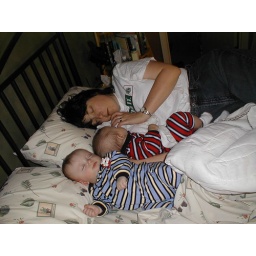
0703 mommies and boys in bed